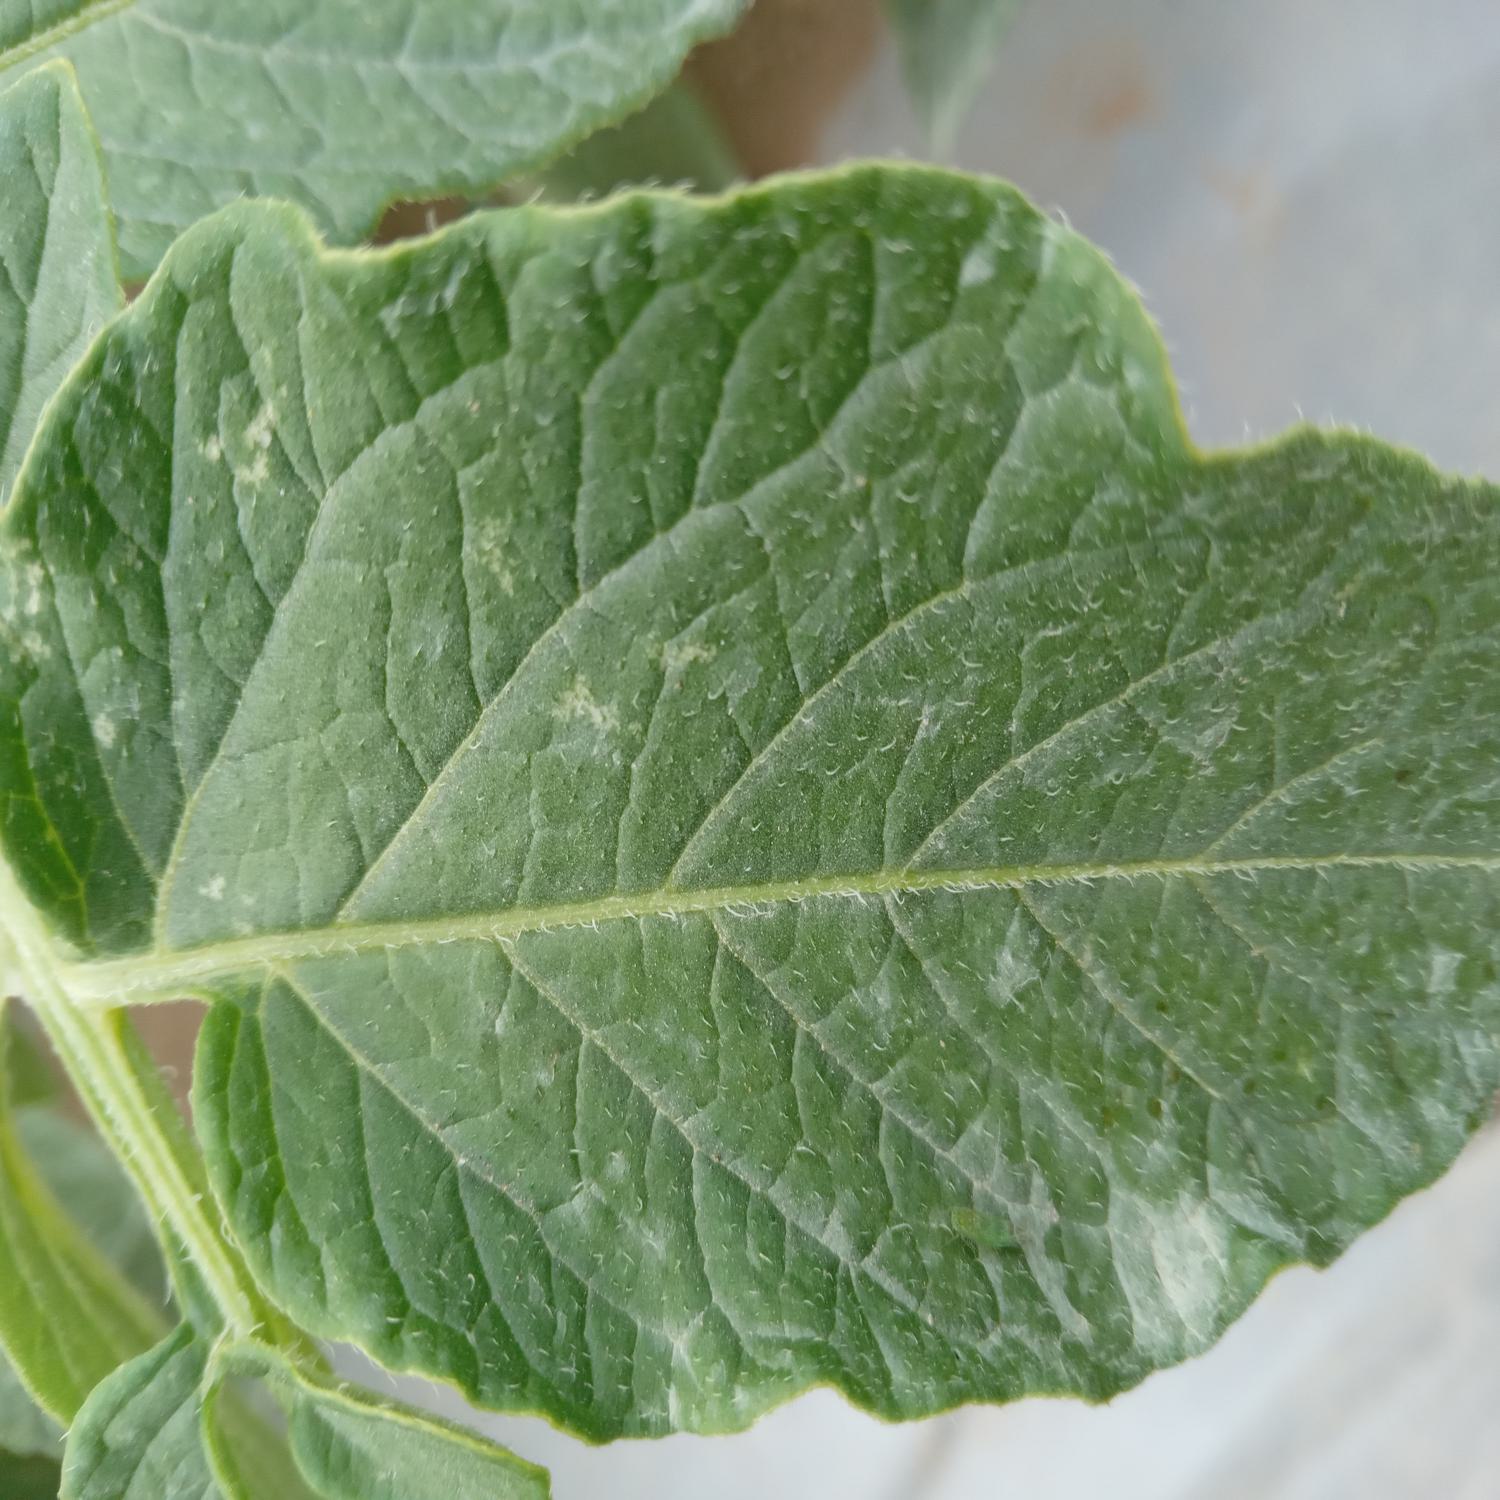
Label: Pest